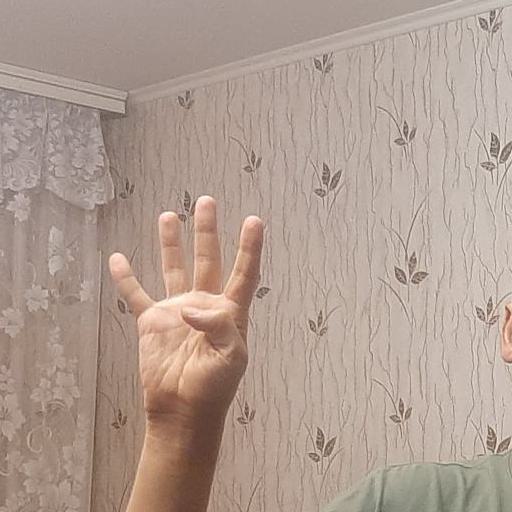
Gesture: four